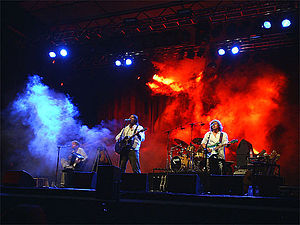
Spellemannprisen / Mest vindende artister
Vamp har vundet fem priser.
Spellemannprisen er en prisuddeling til norske musikartister som har udmærket sig på en positiv måde det foregående år. Prisen blev etableret på initiativ fra det norske IFPI og uddelt første gang i 1973 for pladeåret 1972 og har blevet uddelt hvert år siden. Uddelingen arrangeres af Spellemannskomiteen, som er udnævnt af IFPI Norge og FONO.